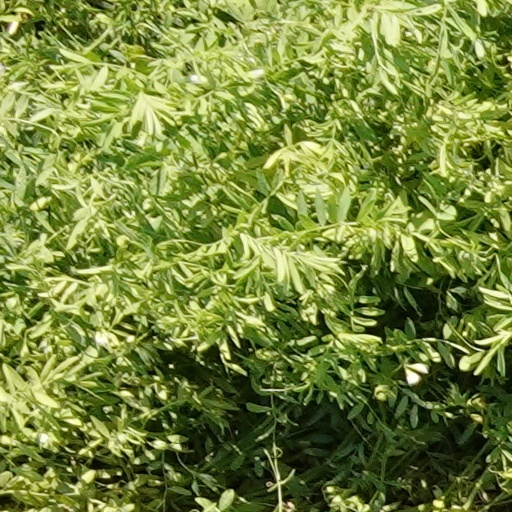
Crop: wheat